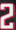
Number: 2